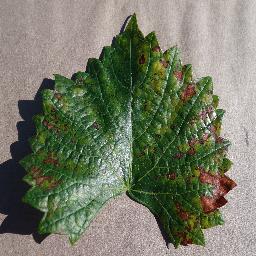
Label: Grape___Esca_(Black_Measles)